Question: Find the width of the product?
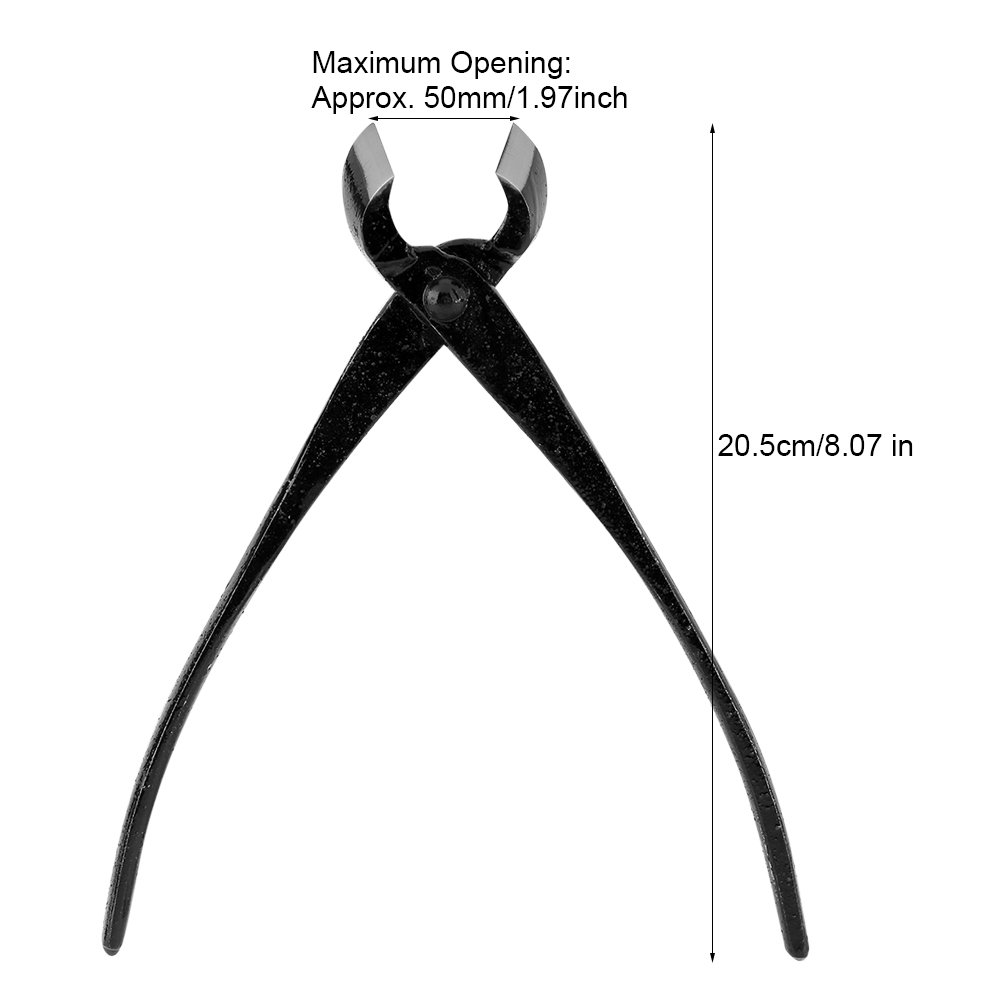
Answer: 50.0 millimetre